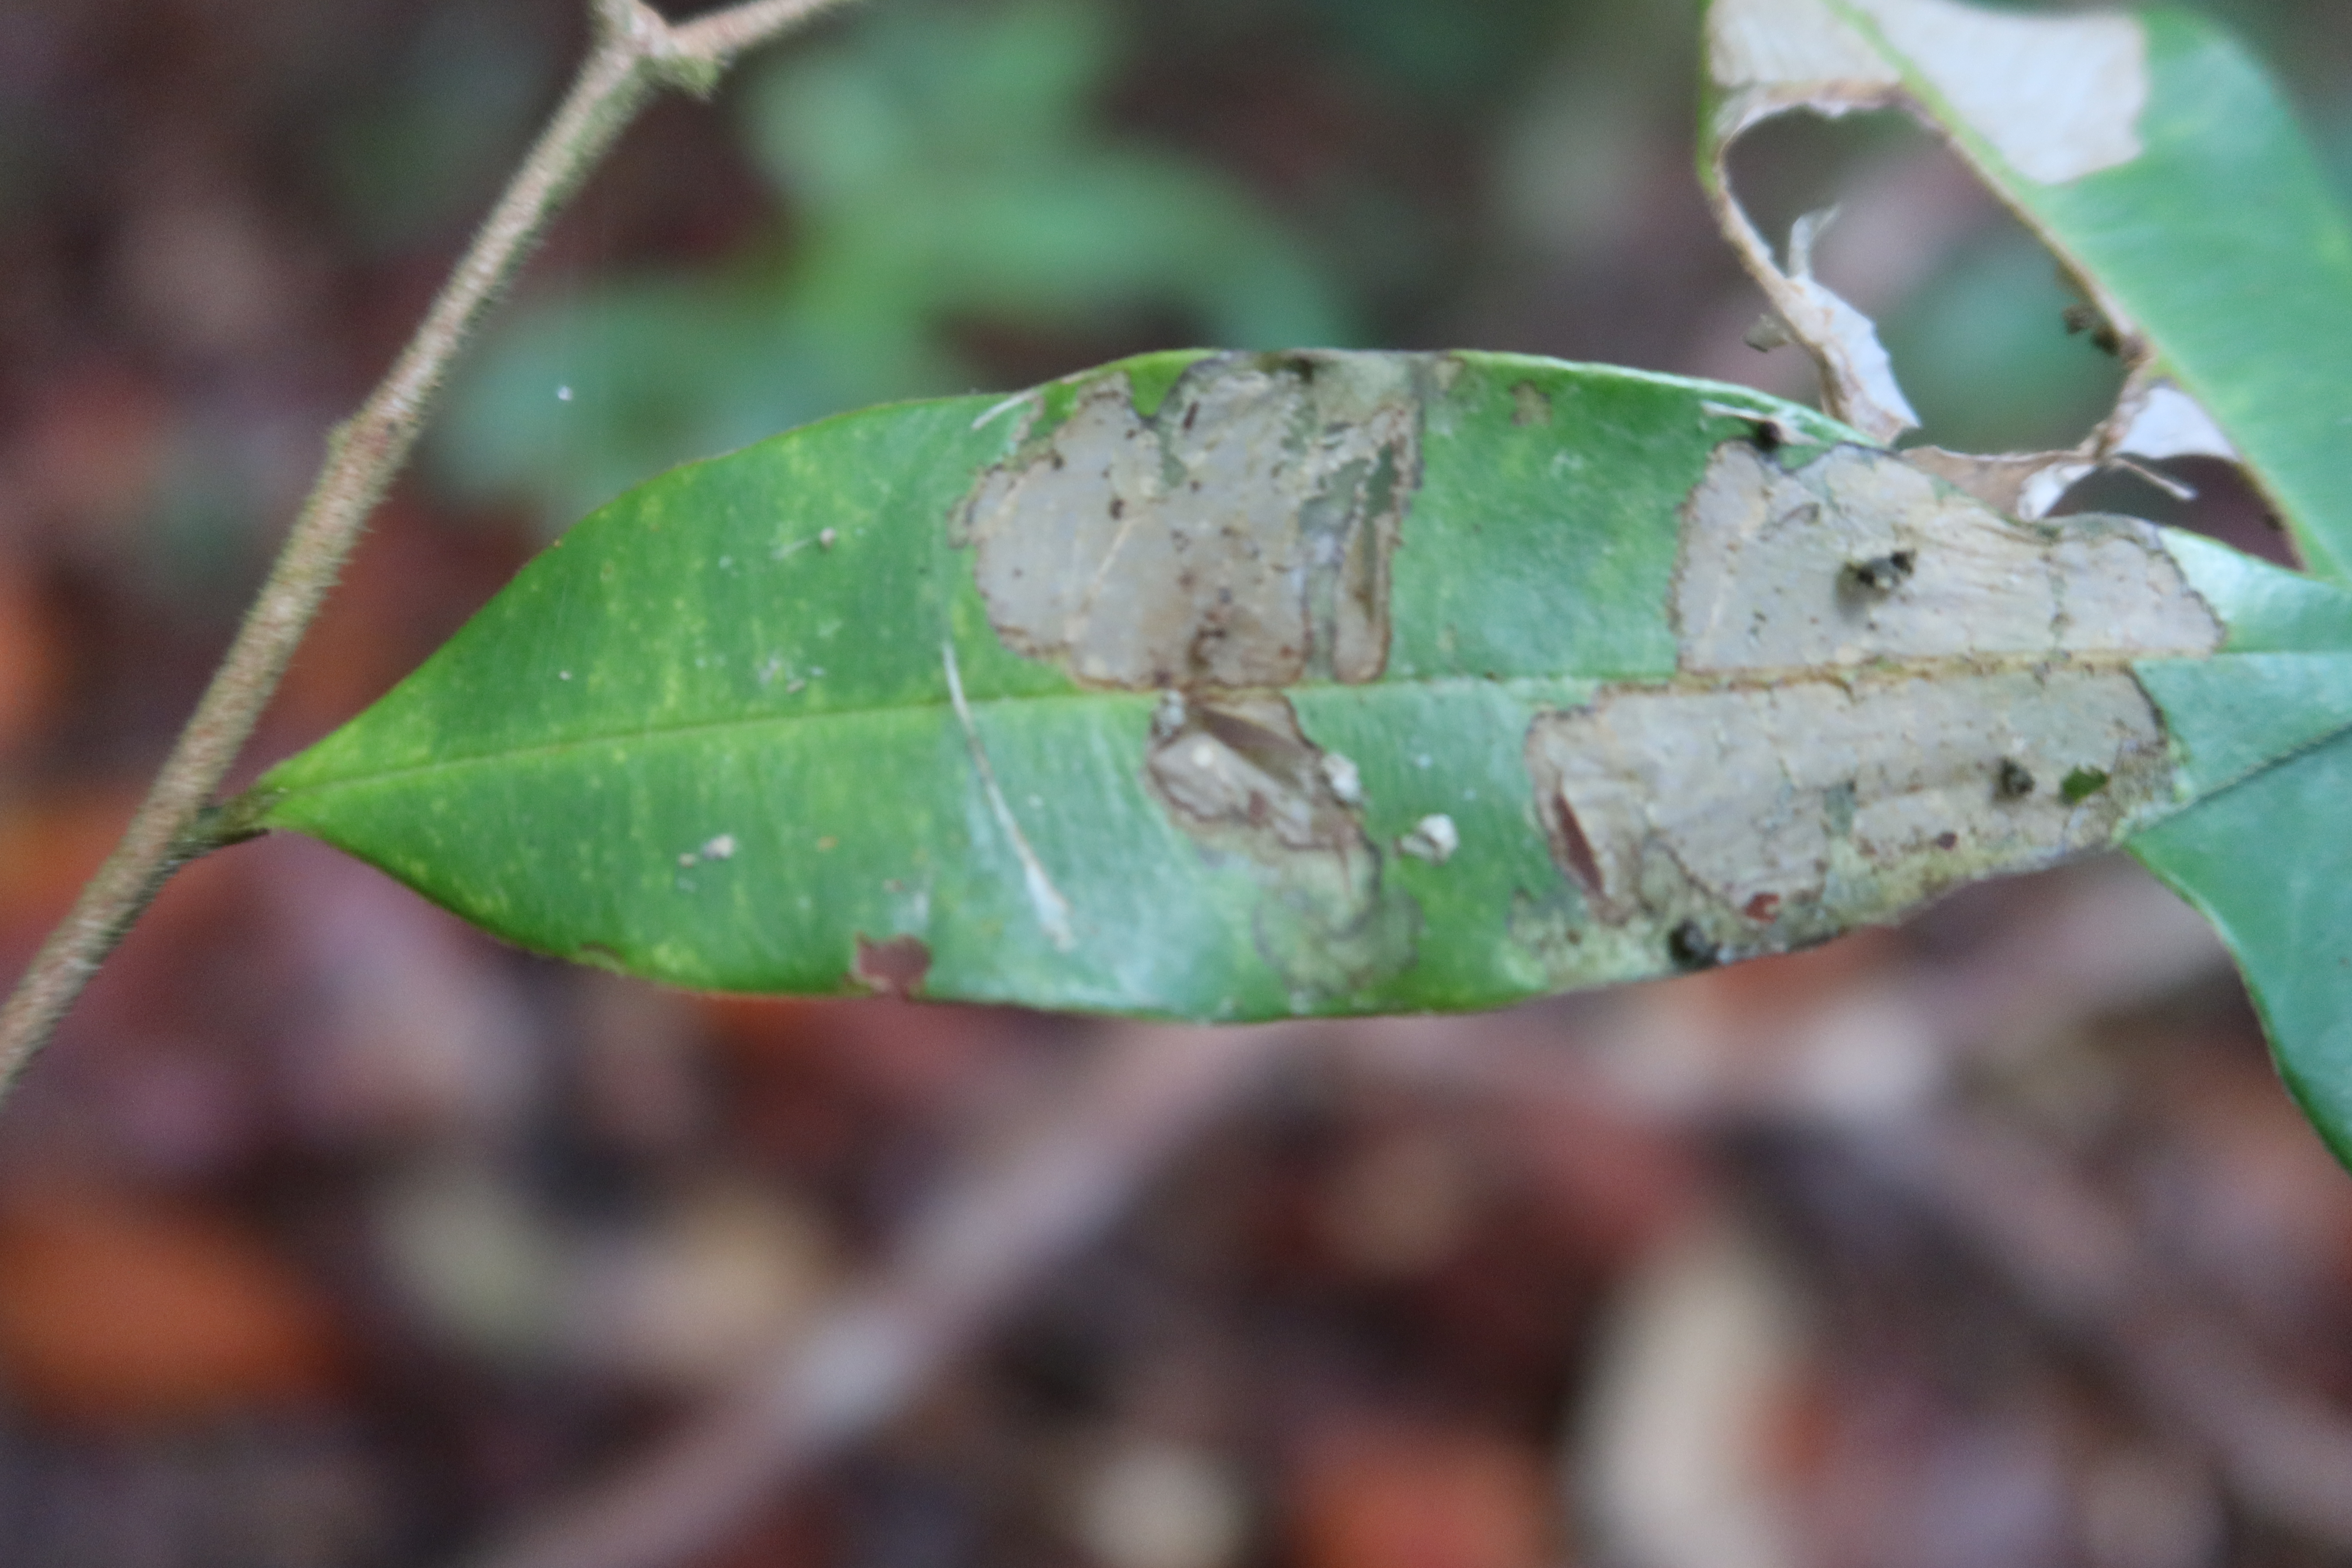
Label: Translucent lesion